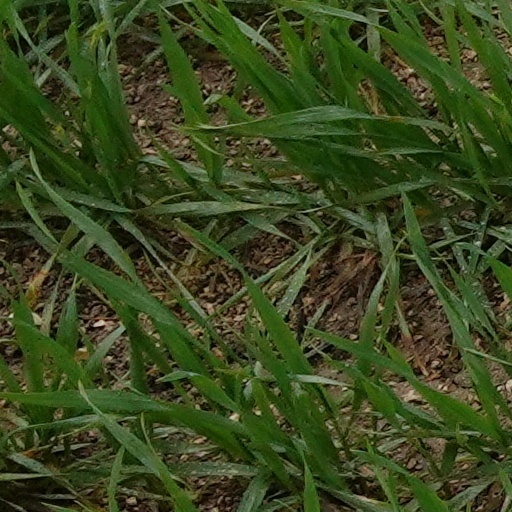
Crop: wheat